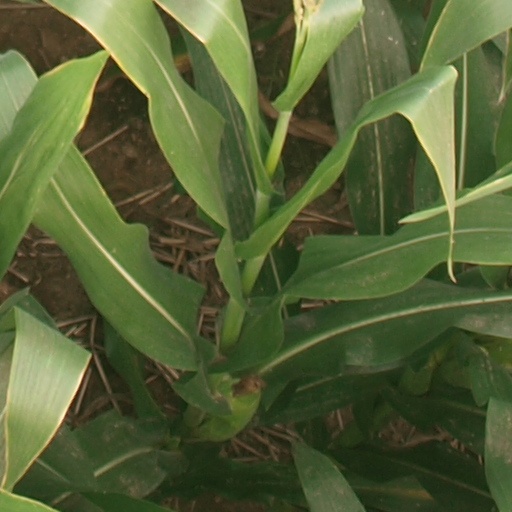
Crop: maize; corn